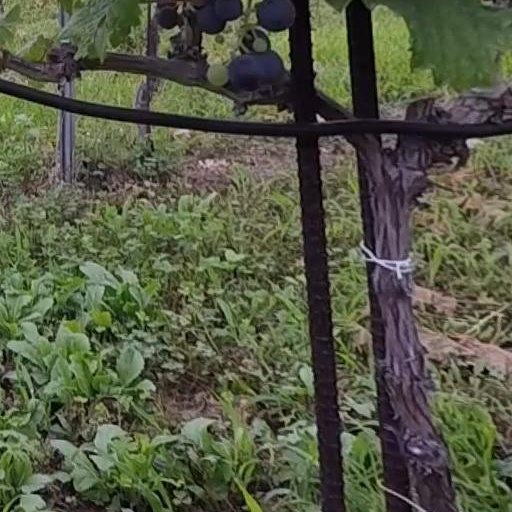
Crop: grape